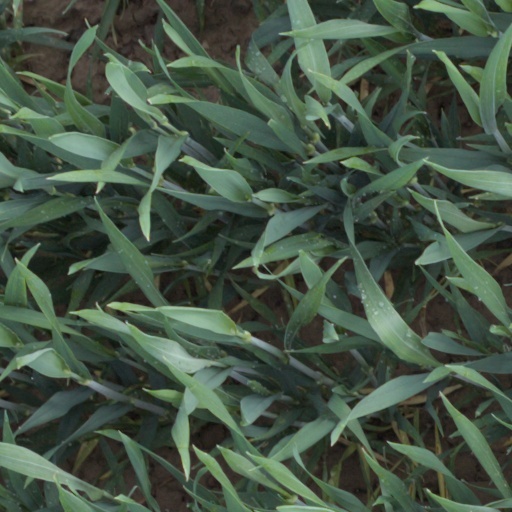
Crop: wheat